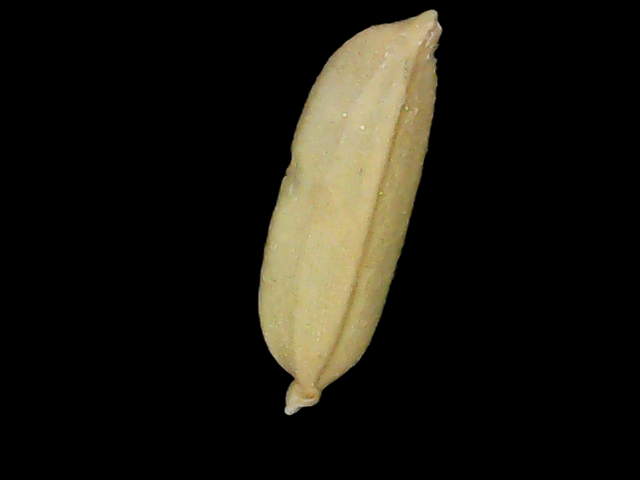
Rice variety: Br23